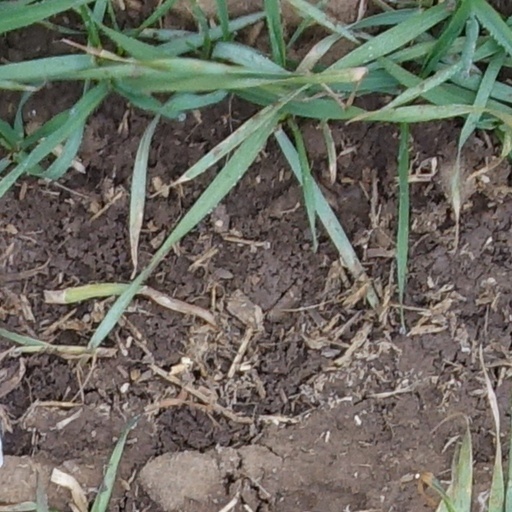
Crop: wheat